Spoonful of Sugar (film)

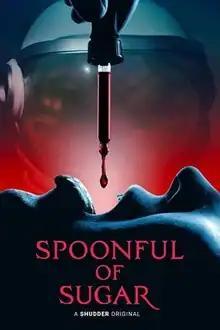
Promotional release poster

Spoonful of Sugar is a 2022 American horror thriller film that was directed by Mercedes Bryce Morgan, based on a script written by Leah Saint Marie. It stars Morgan Saylor, Kat Foster, Danilo Crovetti, Myko Olivier and Keith Powell. The film centers on a college student who takes on a job caring for a sickly child, only for things to go horribly wrong when she offers him some of her own medication.